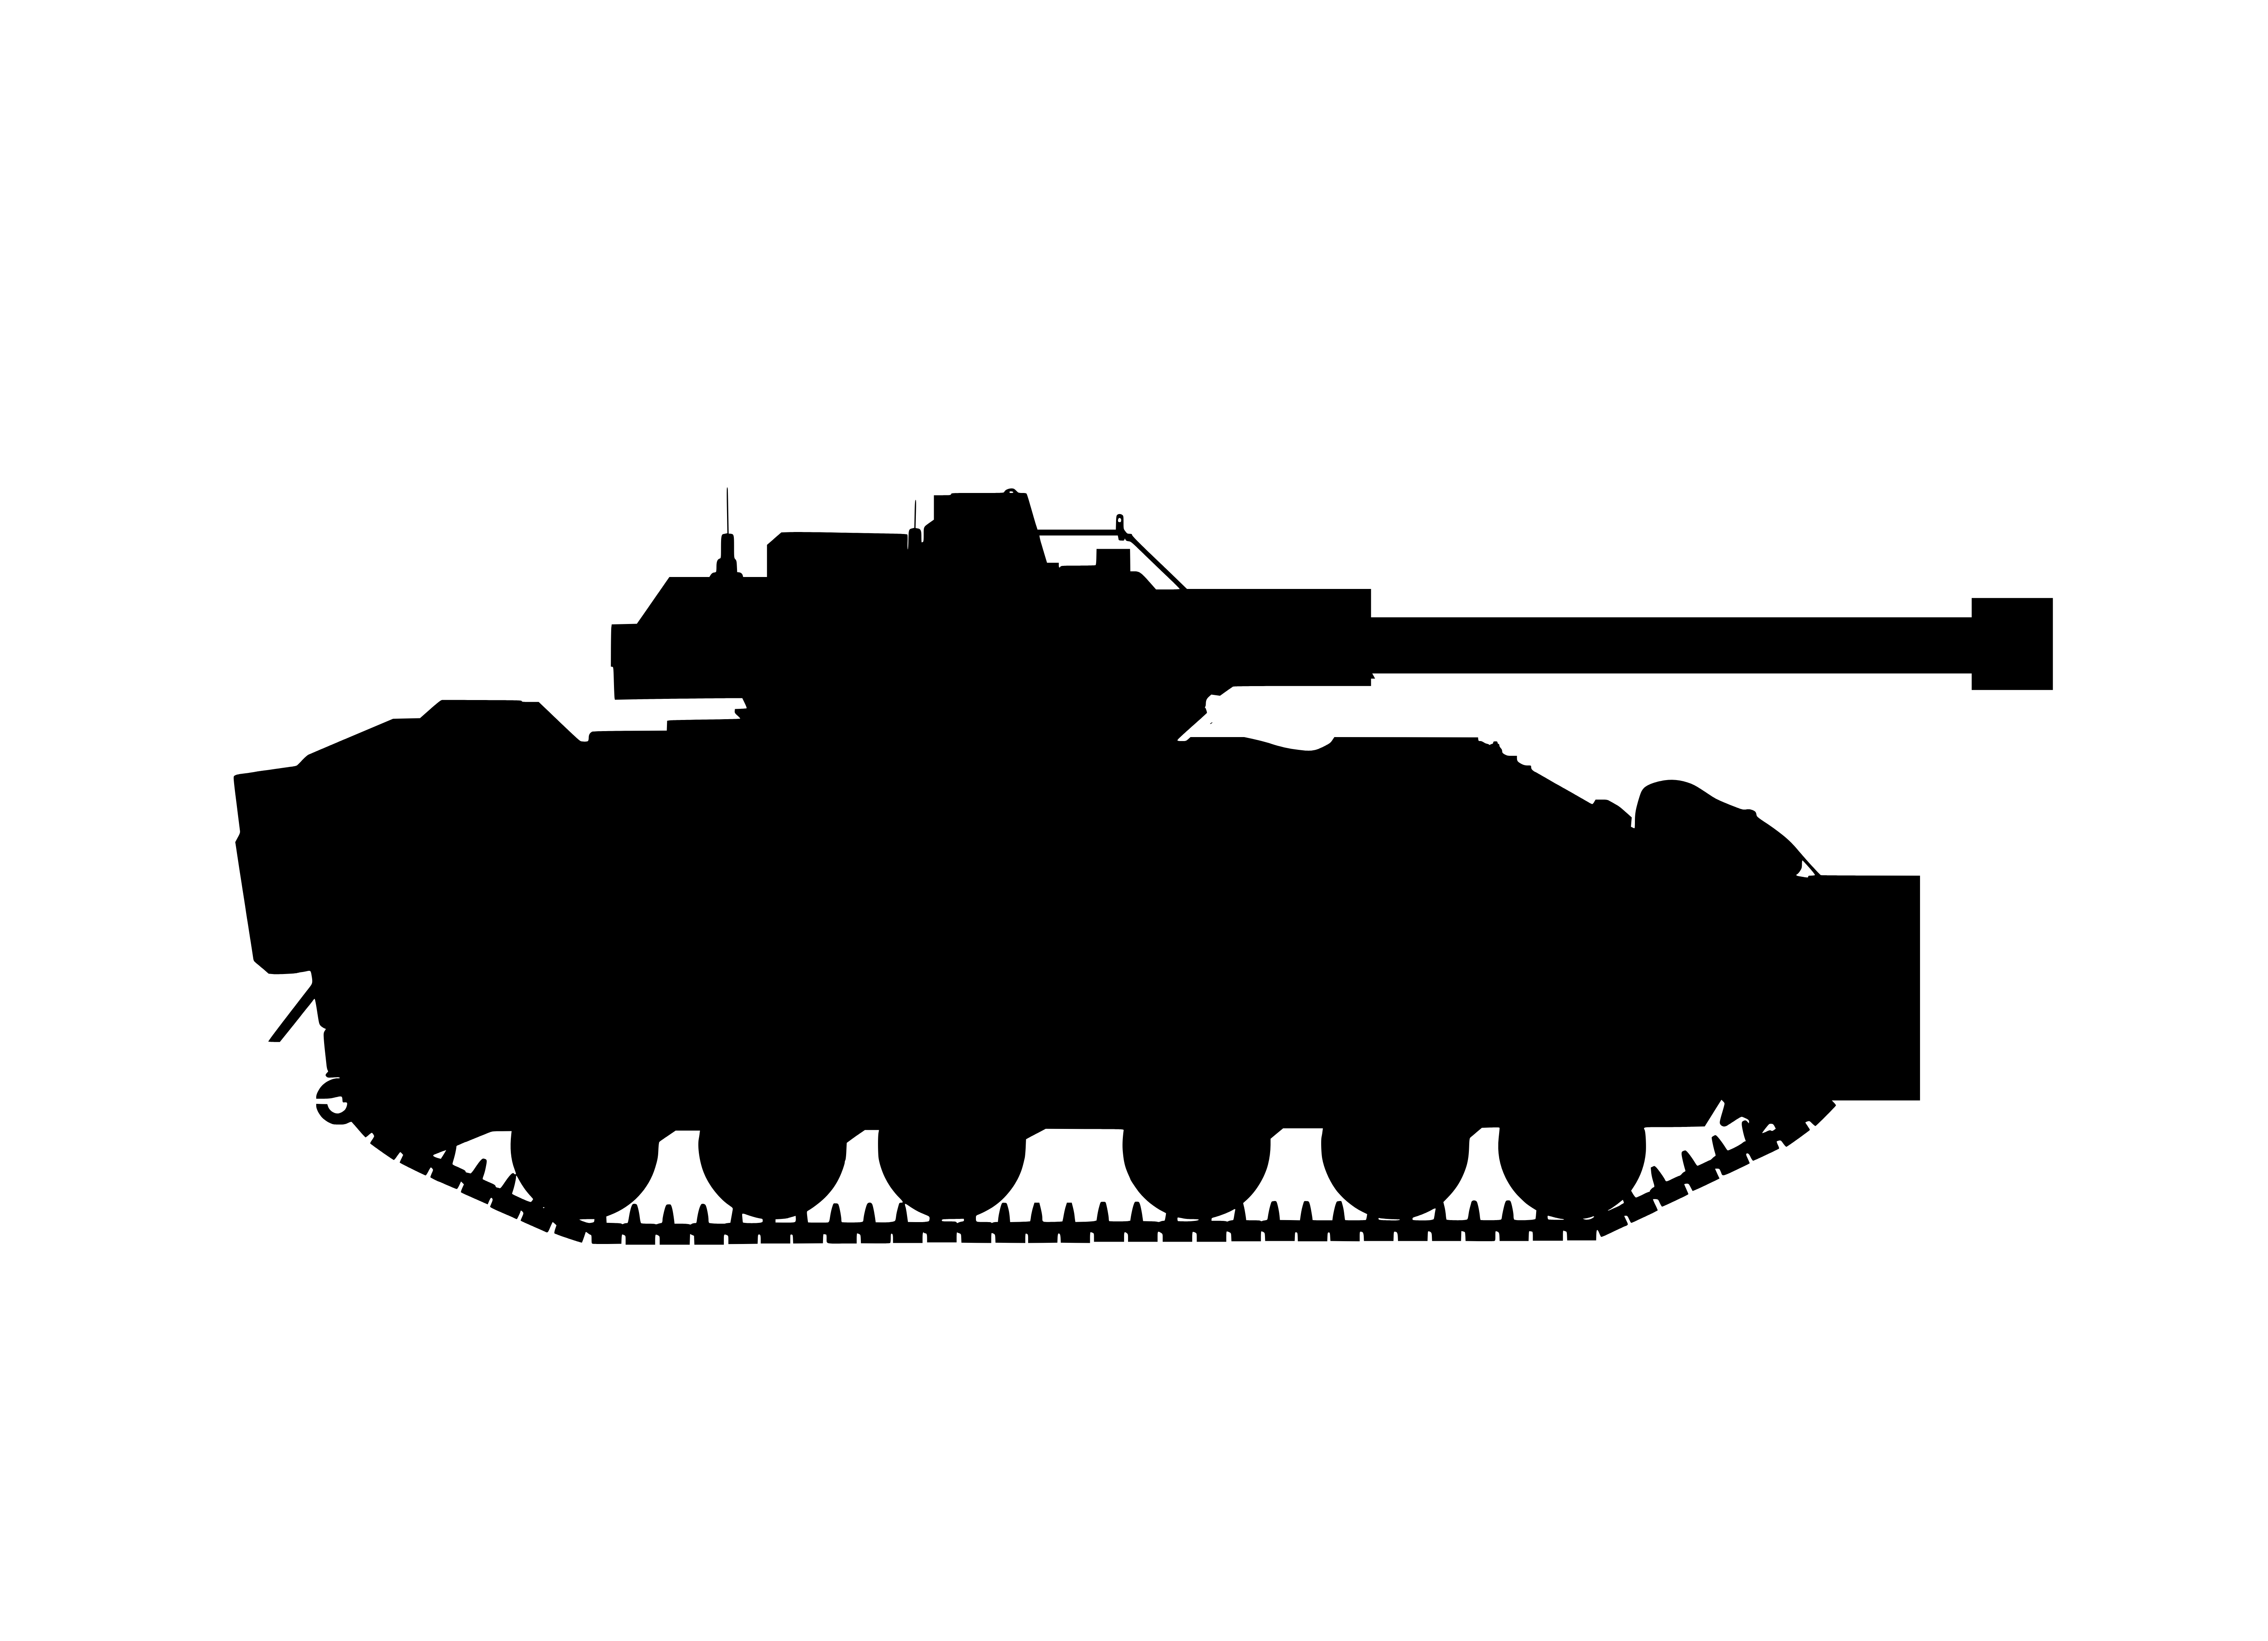
tank, weapon, silhouette, military, invasion, war, fighter, assault, aggressive, armed, ammunition, icon, symbol, machine, force, army, revolver, automatic, tactical, rifle forces, armour, artillery, battle, bradley, gun, combat vehicle, churchill tank, vehicle, self propelled artillery, illustration